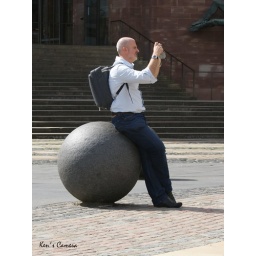
Man taking a picture while sitting on a stone ball by the Coventry Cathedral.